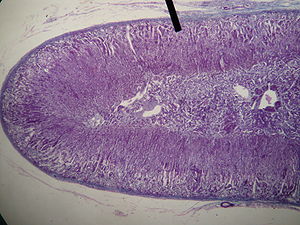
Binyrebark
Hematoxylin-eosin-farvning af en ikke-patologisk binyre. Markøren viser binyrebarken.
Binyrebarkerne er beliggende langs omkredsen af binyrerne og er funktion for stressreaktion gennem produktion af mineralkortikoid og glukokortikoid, herunder aldosteron og kortisol hhv. Det er en sekundærfunktion i androgensyntese. De seneste data viser, at adrenokortikale celler under patologiske og under fysiologiske betingelser viser neuroendokrine egenskaber; inden for de normale binyrer, denne neuroendokrine differentiering synes at være begrænset til celler i zona glomerulosa og kan være vigtig for en autokrin regulering af adrenokortikal funktion.